Labour Party (Norway)

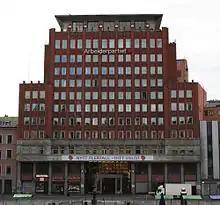
The party headquarters in Oslo

The party was founded in 1887 in Arendal and first ran in elections to the Storting in 1894. It entered the parliament in 1903 and steadily increased its vote until 1927, when it became the largest party in Norway. The party were members of Communist International (Comintern), a communist organisation, between 1918 and 1923.